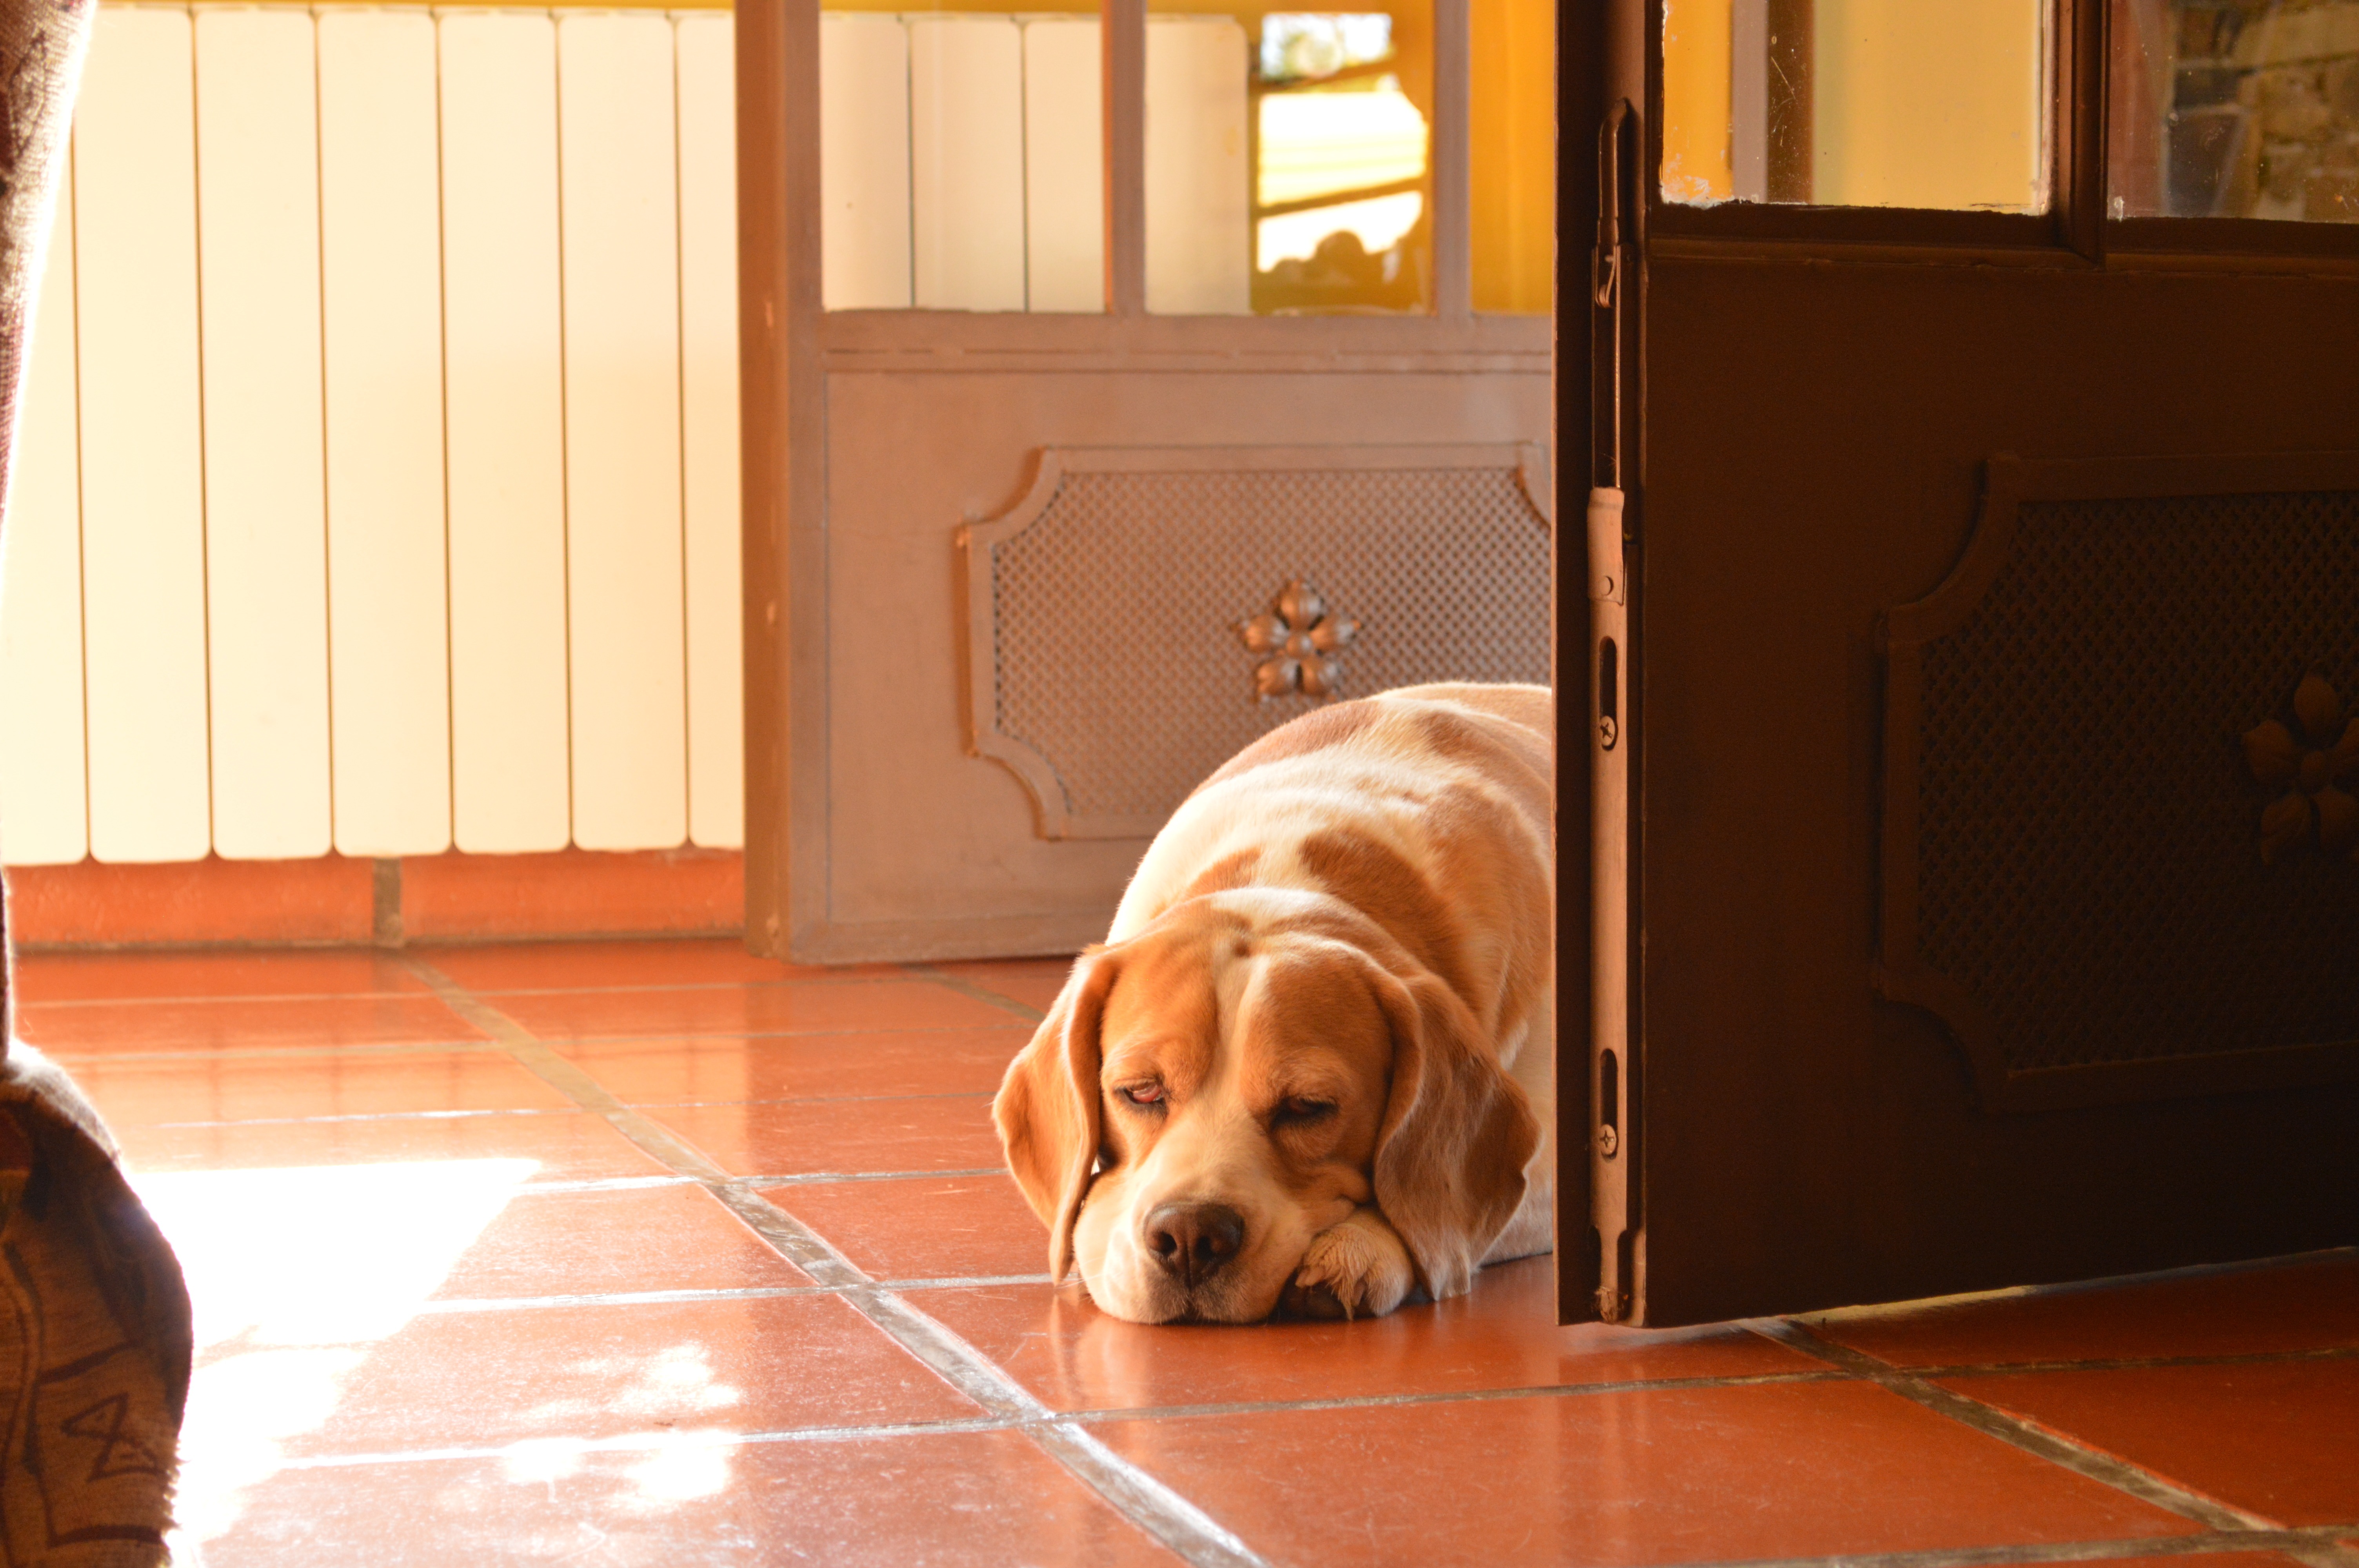
light, puppy, dog, mammal, door, beagle, network, animal shelter, dog like mammal, contaluz